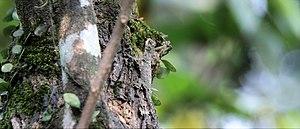
Draco obscurus est une espèce de sauriens de la famille des Agamidae.